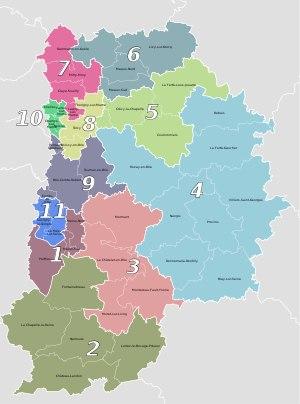
Les élections législatives françaises de 2012 se déroulent les 10 et 17 juin 2012. Dans le département de Seine-et-Marne, onze députés sont à élire dans le cadre de onze circonscriptions, soit deux de plus que lors des législatures précédentes, en raison du redécoupage électoral.
La liste des circonscriptions législatives de Seine-et-Marne répertorie les circonscriptions législatives de Seine-et-Marne, constituée de cinq circonscriptions de 1958 à 1986, de neuf circonscriptions après le redécoupage électoral de 1986 puis de onze circonscriptions depuis le redécoupage de 2010, entré en application à compter des élections législatives de 2012.